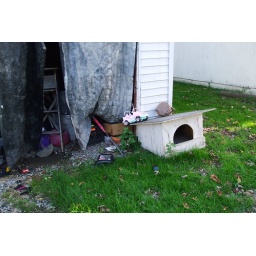
hate to be the dog that had to live in that little house